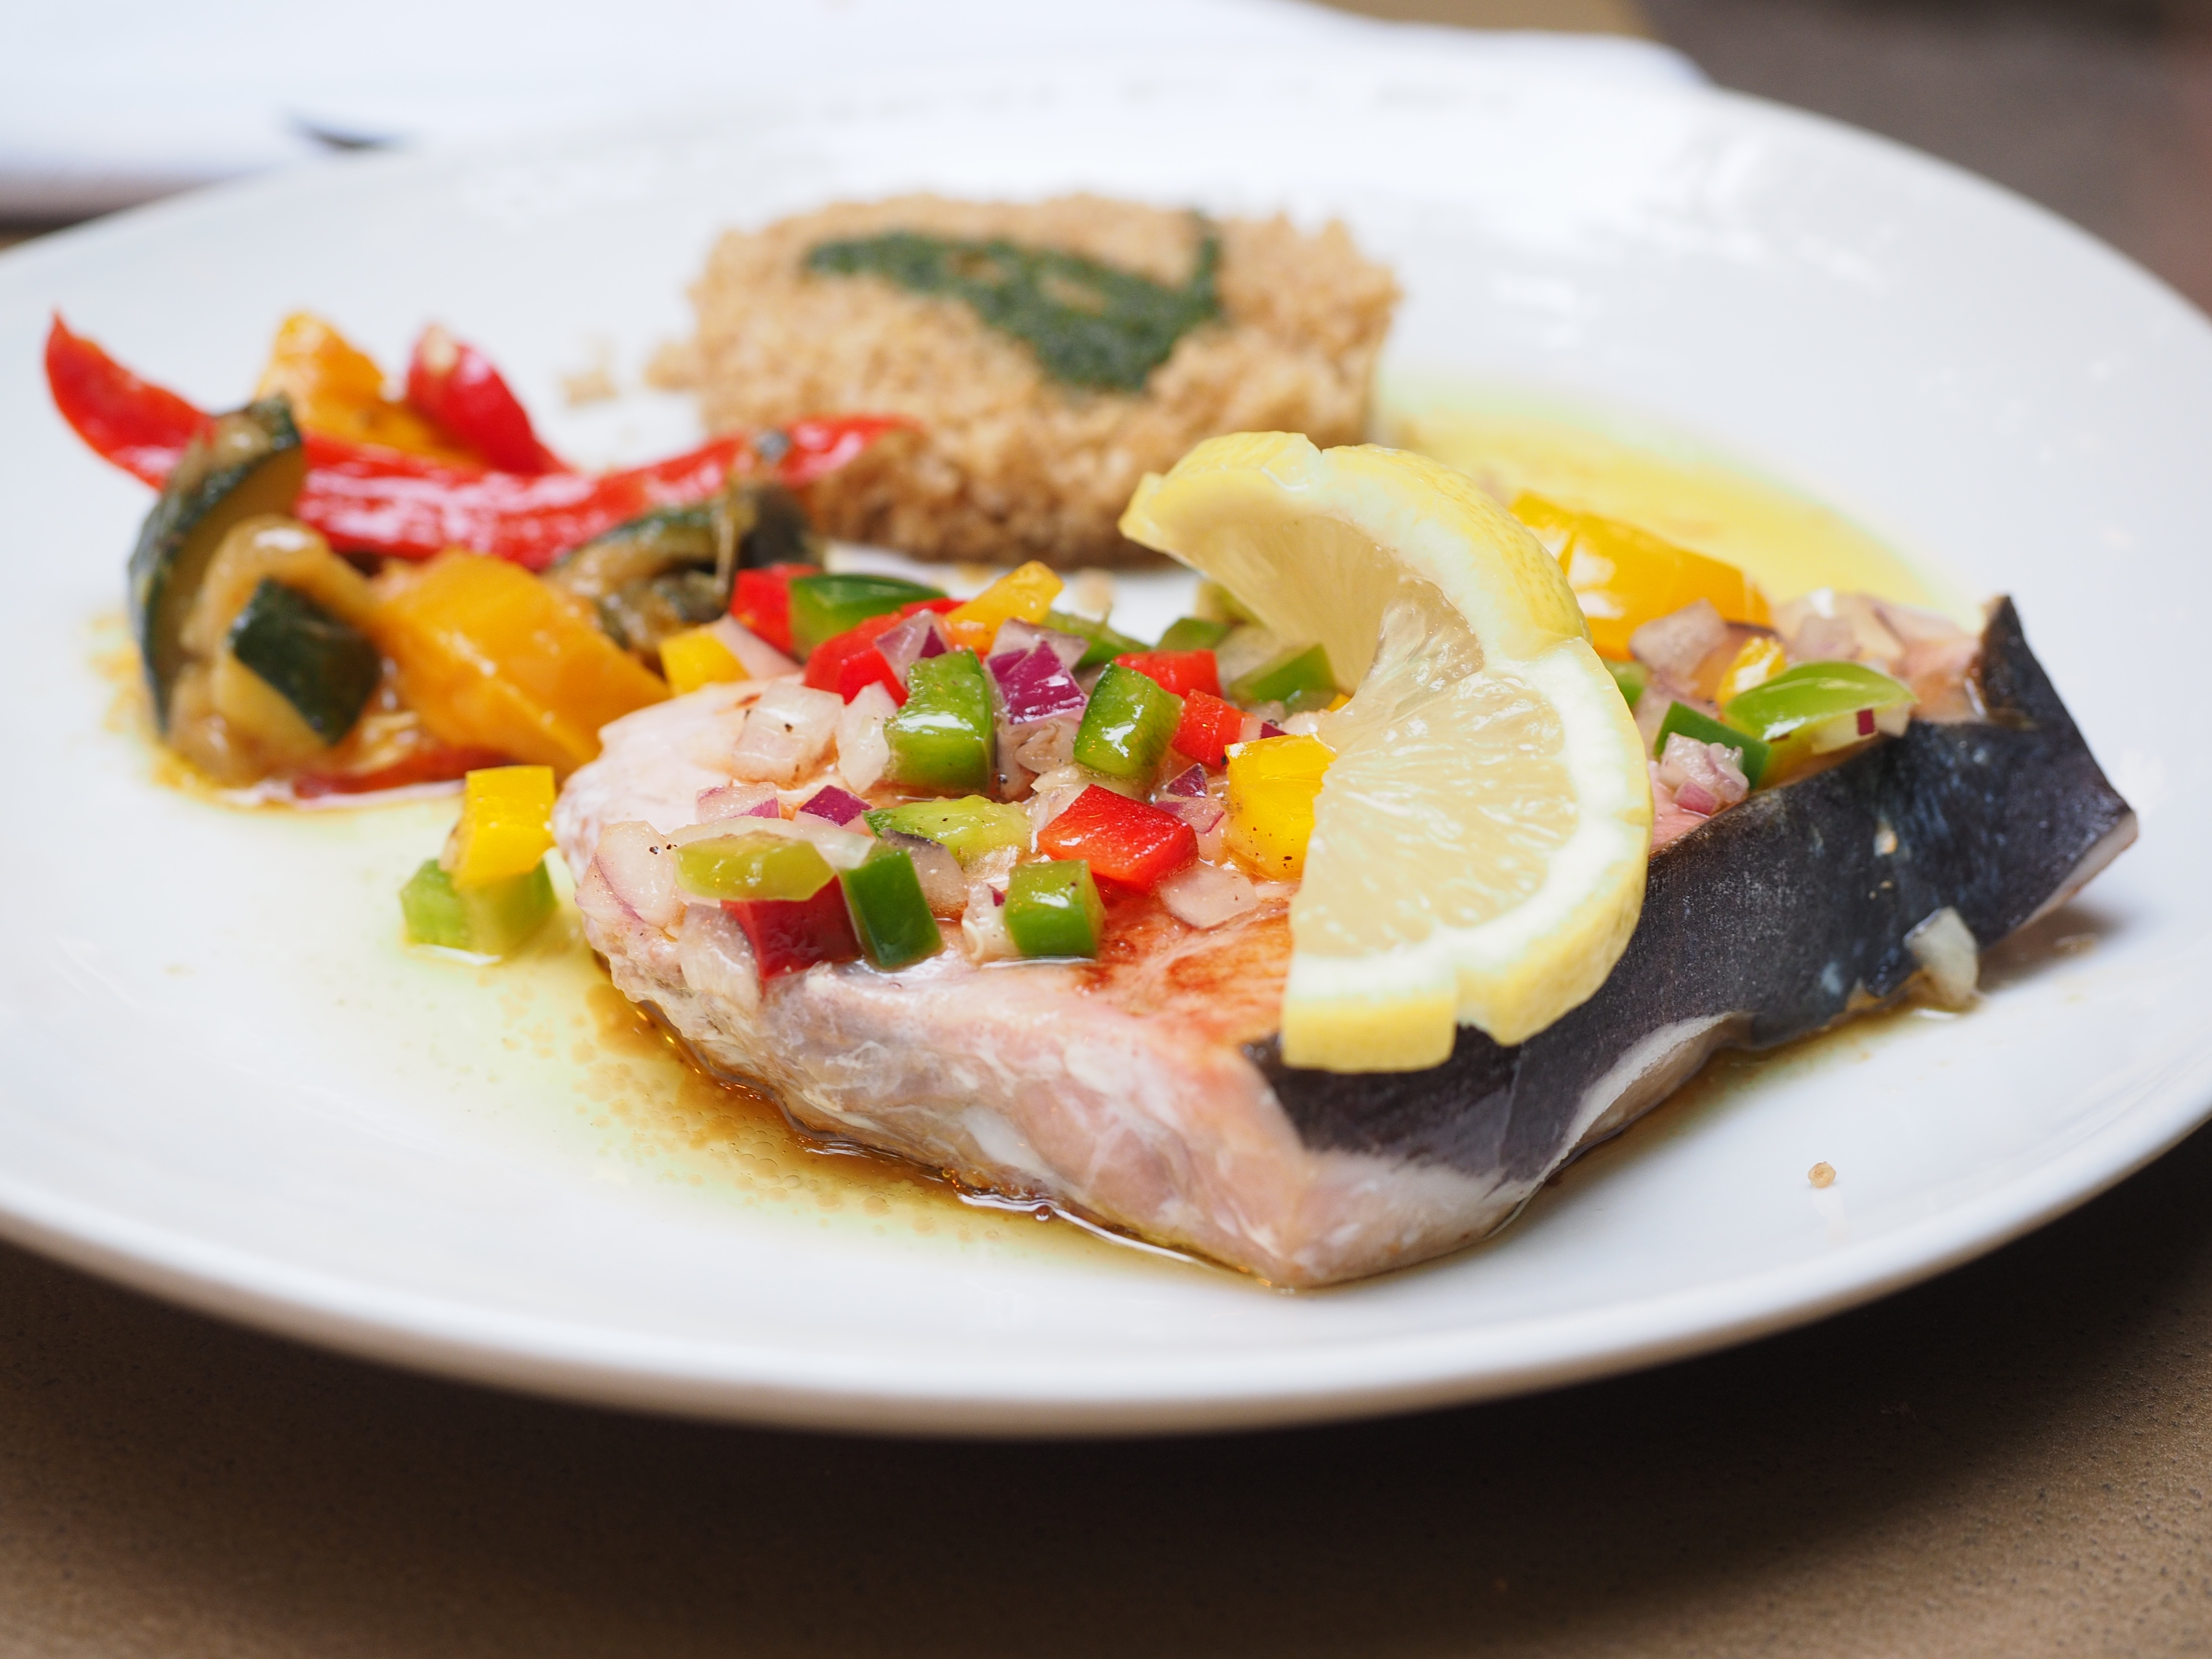
dish, meal, food, produce, vegetable, plate, fish, breakfast, gourmet, meat, cuisine, delicious, lemon, nutrition, vegetables, paprika, bruschetta, gourmet food, swordfish filet, swordfish, paprika vegetables